2007–08 Manchester United F.C. season

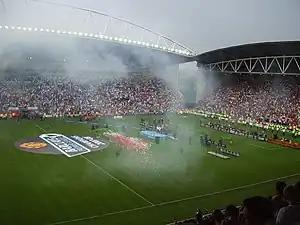
Manchester United being crowned Premier League champions at the JJB Stadium on the final day of the season

Manchester United started the season by drawing their opening two games against Reading and Portsmouth. United lost Wayne Rooney to a foot injury picked up against Reading and Cristiano Ronaldo to suspension after he was sent off for appearing to headbutt Portsmouth's Richard Hughes. A derby defeat to Manchester City saw the club slip into 17th place in the table. Results elsewhere pushed them into the relegation zone for the first time in years.